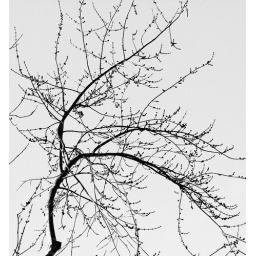
Graceful lines of tree branches show off against a winter sky